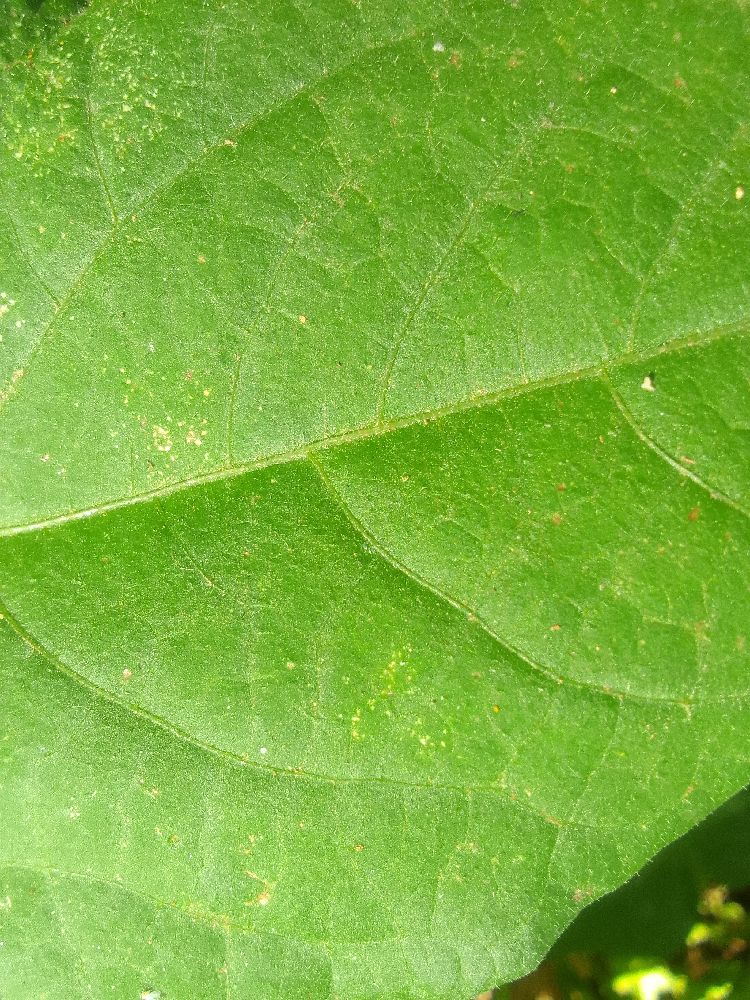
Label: healthy